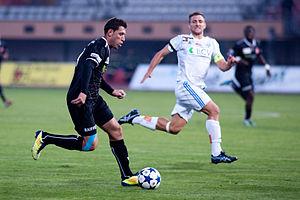
Milaim Rama est un footballeur suisse né le 29 février 1976 à Zhiti au Kosovo. Il jouait au poste d'attaquant.